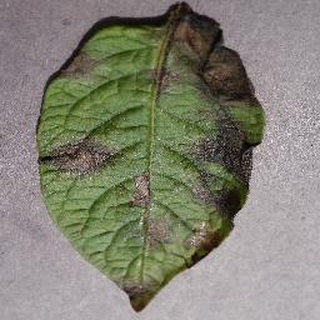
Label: potato_late_blight